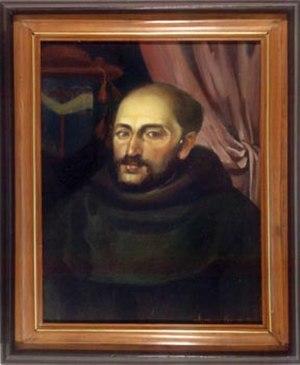
Cette page présente la liste des évêques puis archevêques de Manille, aux Philippines.